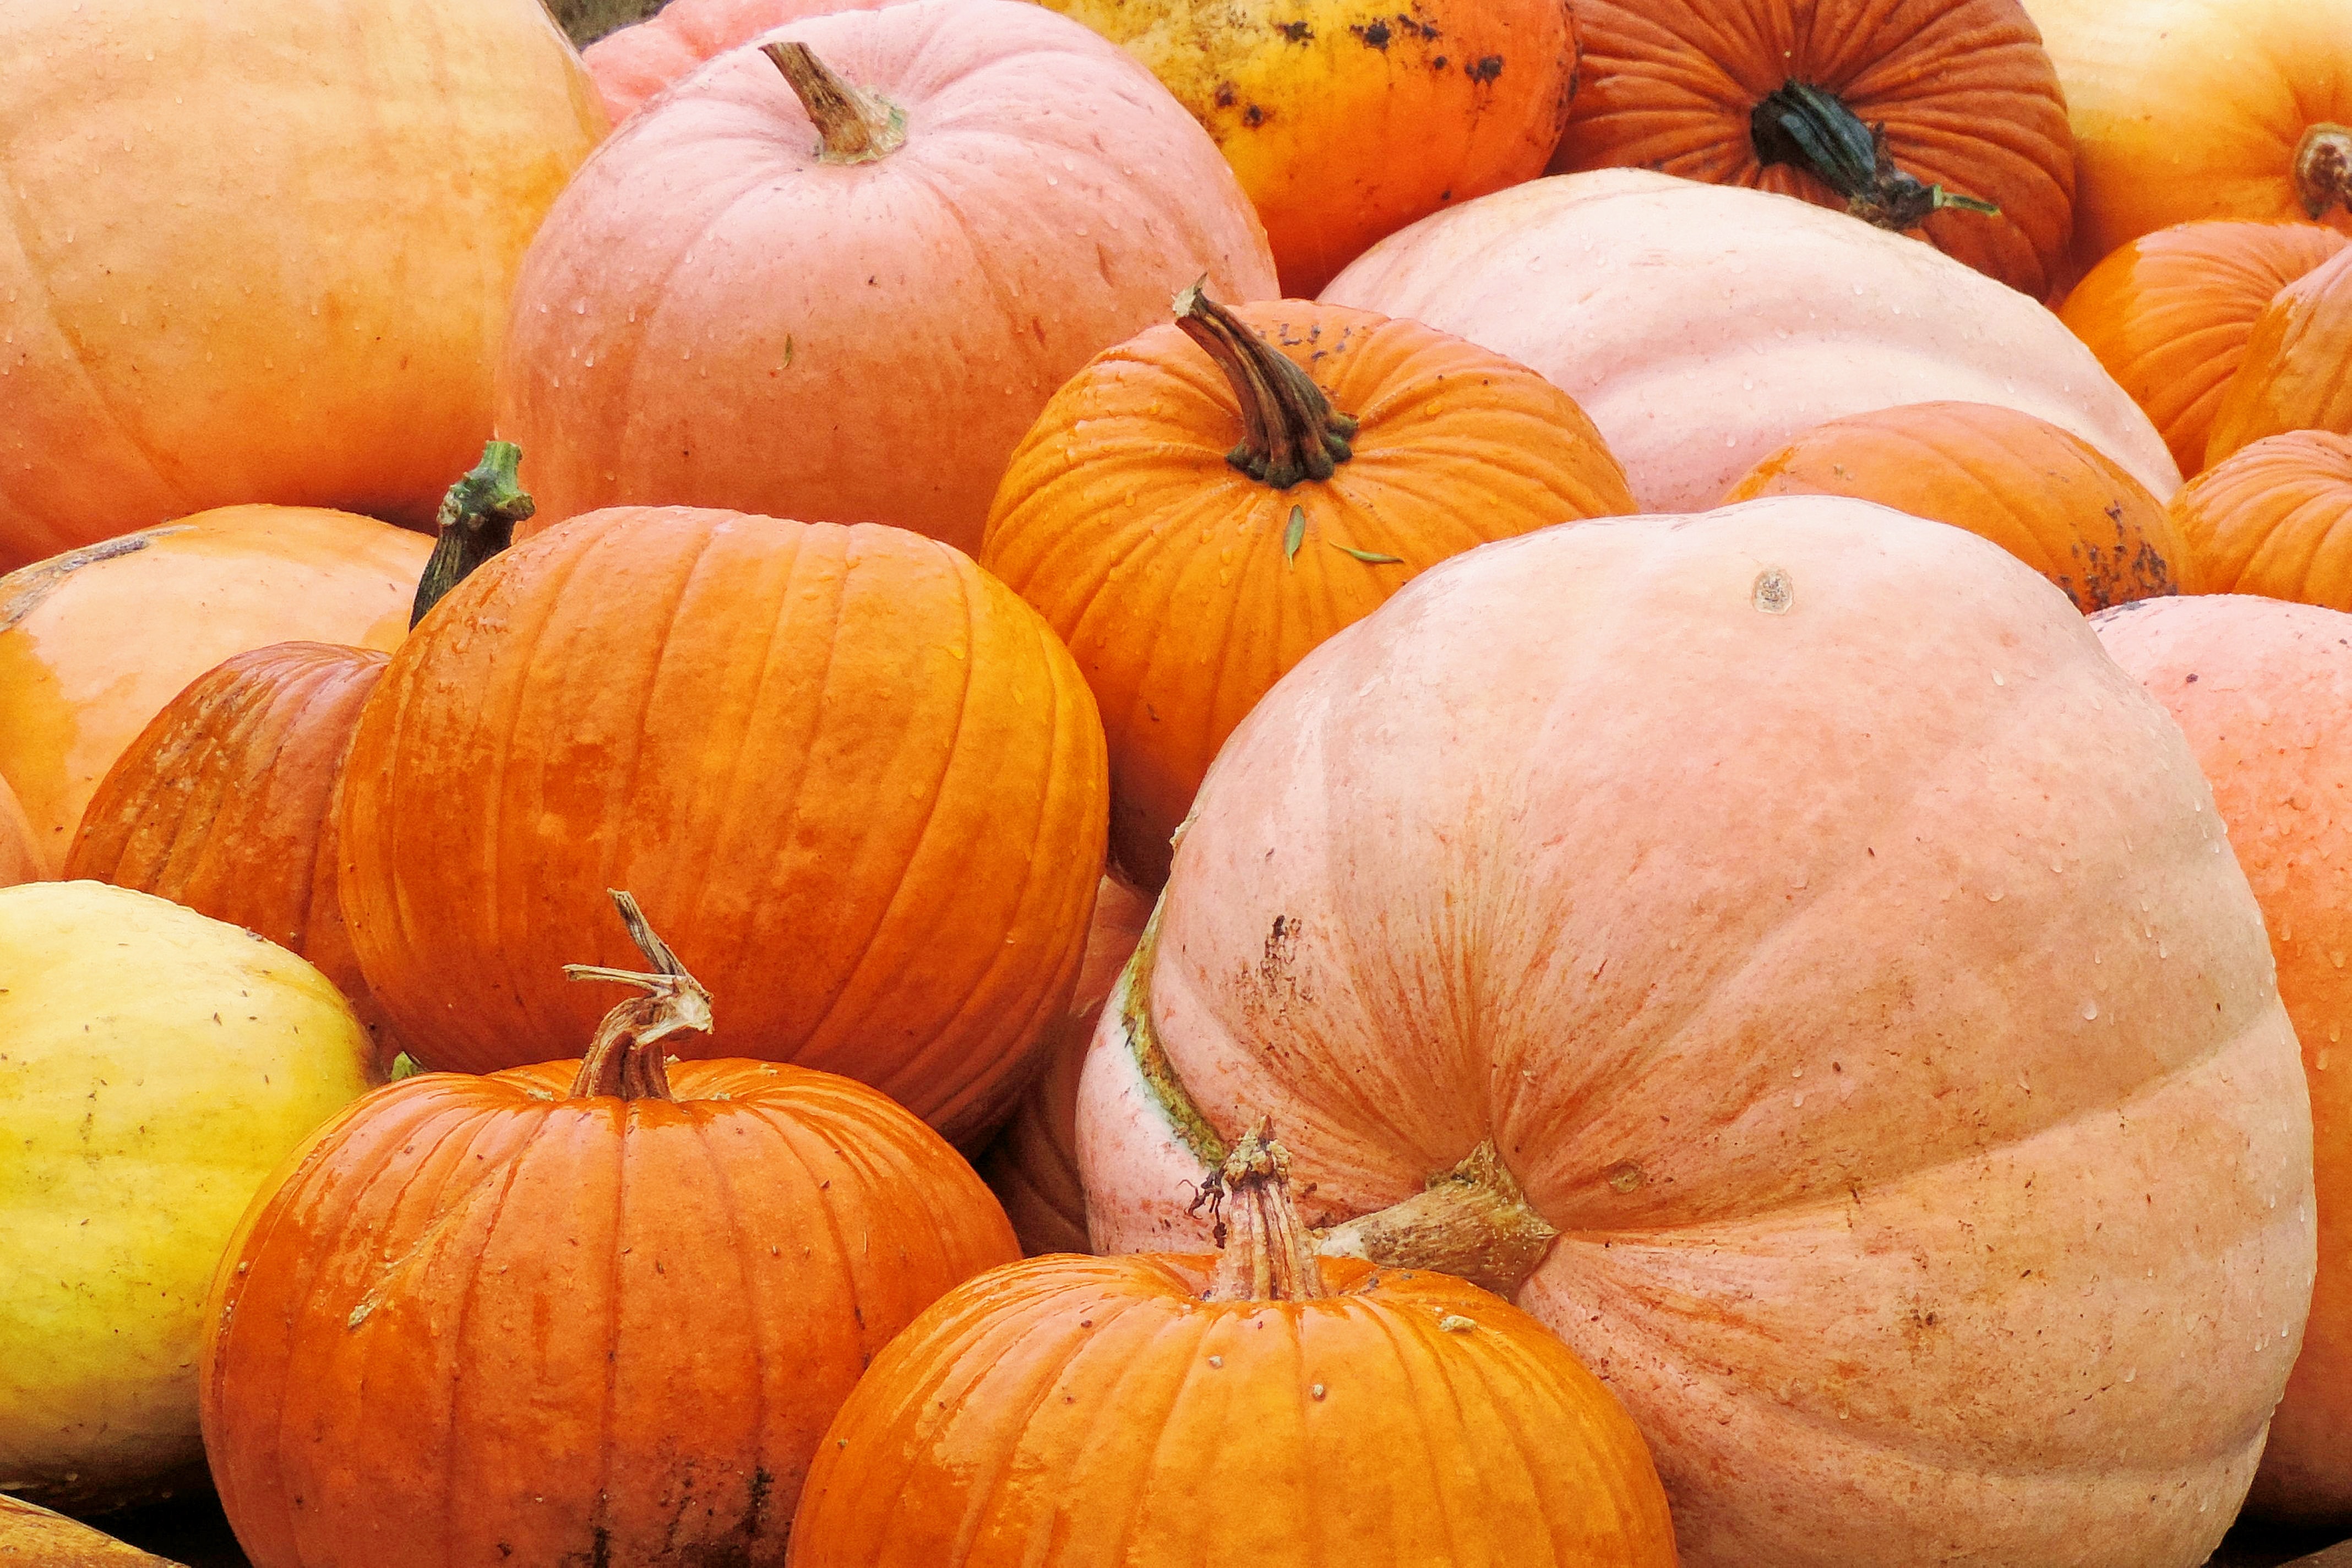
food, produce, vegetable, autumn, pumpkin, healthy, eat, gourd, vegetables, calabaza, carving, cucurbita, flowering plant, pumpkin harvest, winter squash